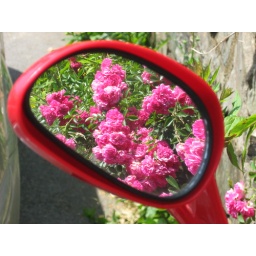
Roses reflected in the mirror of a moped parked for the beach in York Harbor, Maine